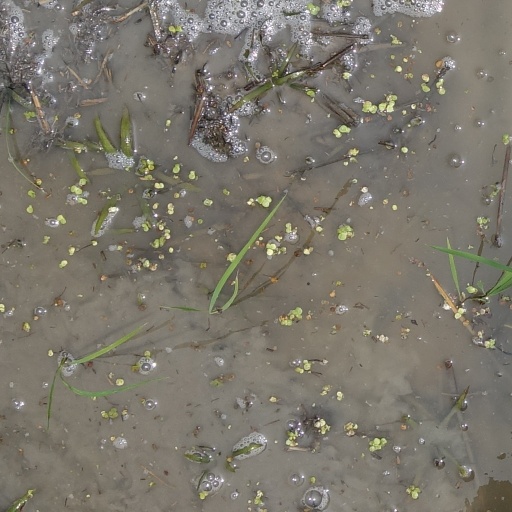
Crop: rice